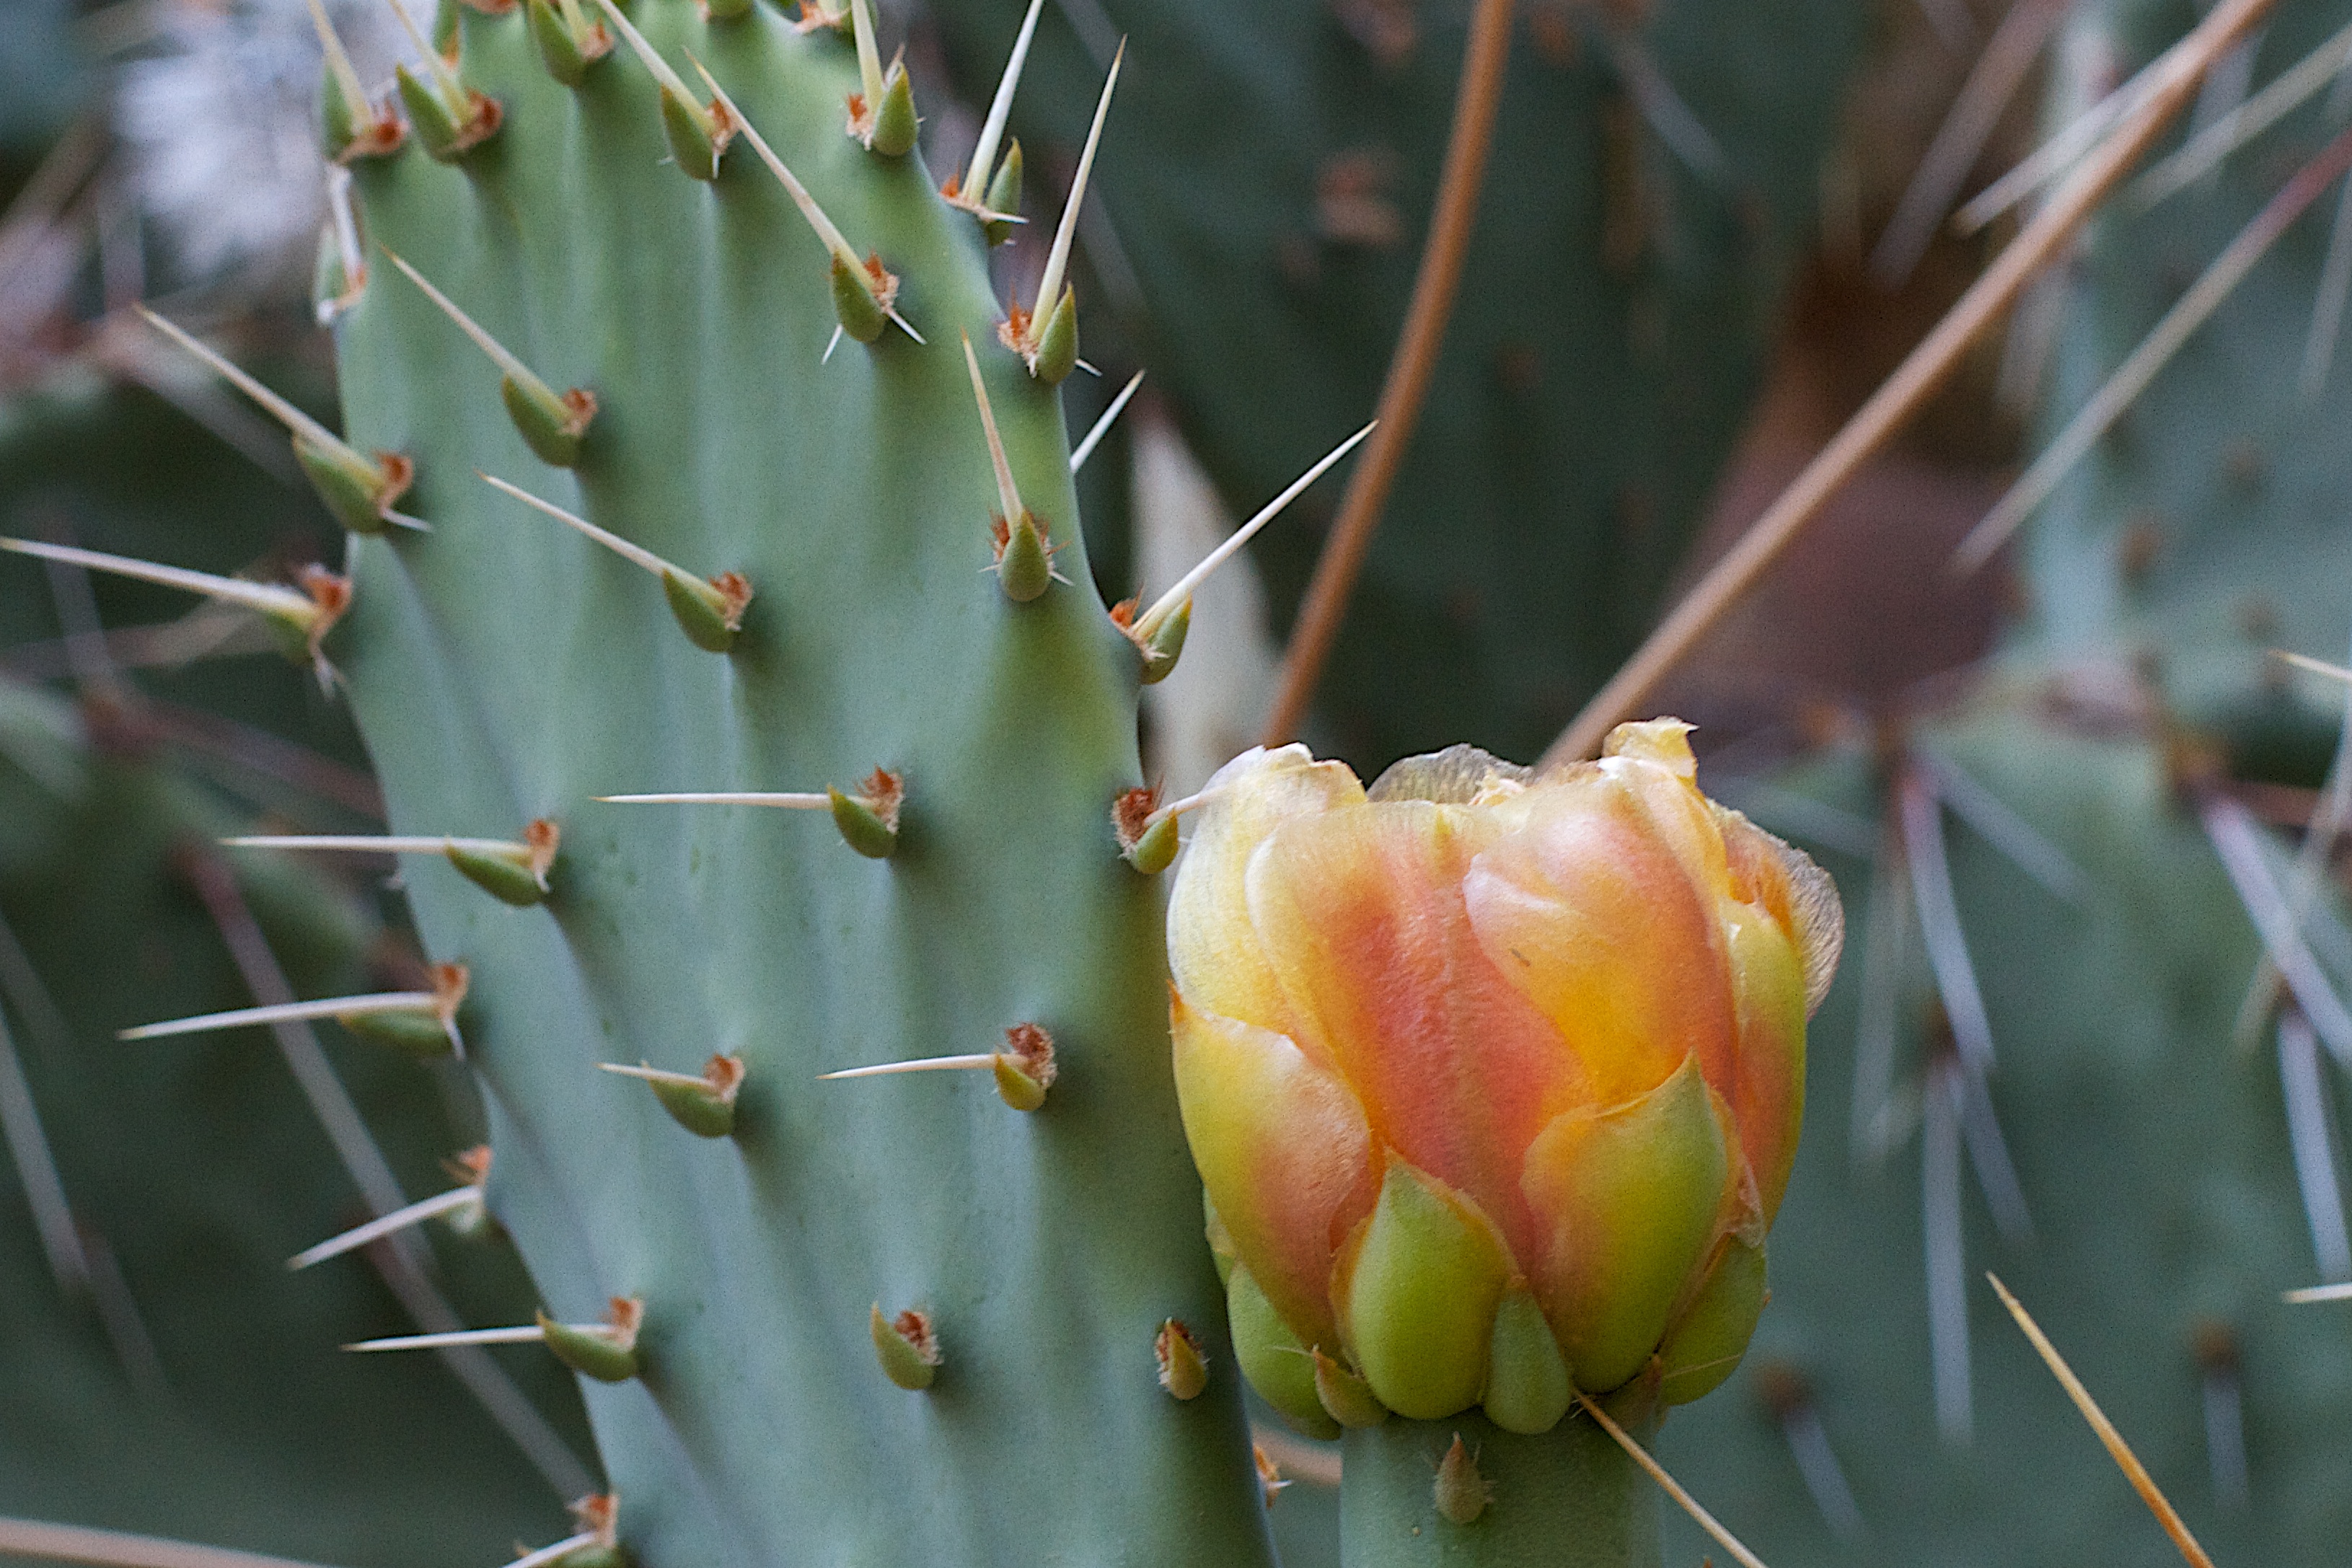
cactus, plant, flower, produce, botany, flora, 2013365, caryophyllales, macro photography, flowering plant, prickly pear, plant stem, land plant, thorns spines and prickles, hedgehog cactus, nopal, barbary fig